List of Vancouver Titans players

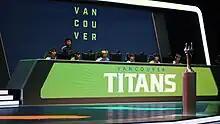
Vancouver Titans players during the 2019 Grand Finals on September 29, 2019.

The Vancouver Titans are a Canadian esports team founded in 2018 that compete in the Overwatch League (OWL). The Titans began playing competitive "Overwatch" in the 2019 season.